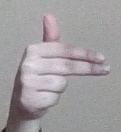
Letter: ghain